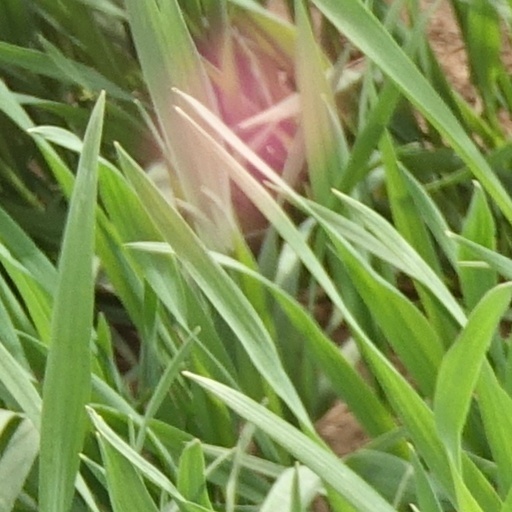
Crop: wheat